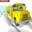
Label: bus